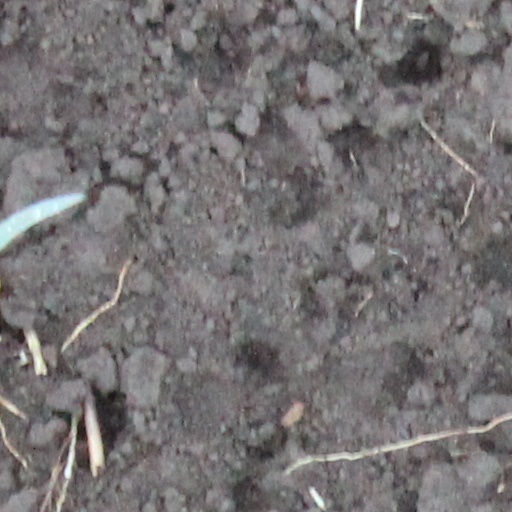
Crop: wheat